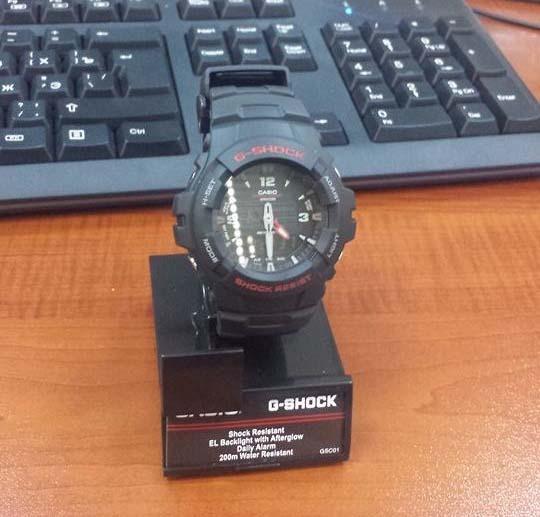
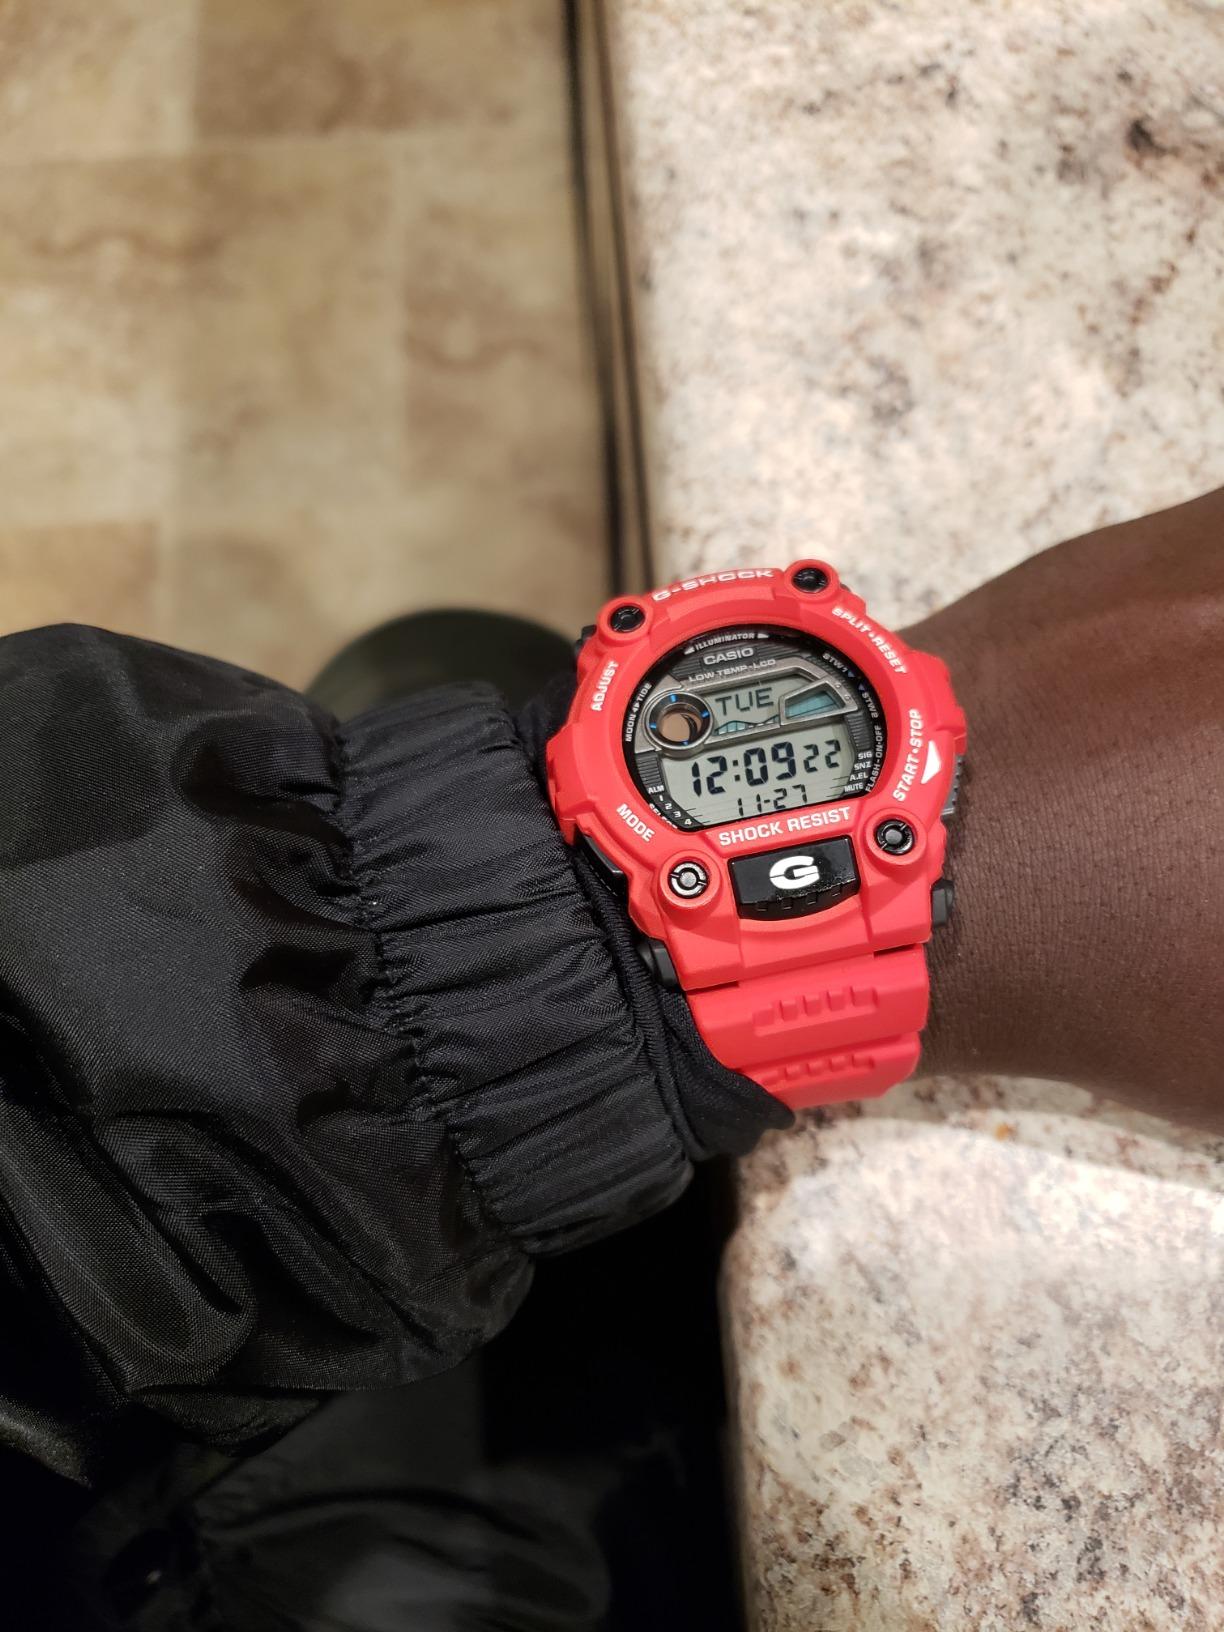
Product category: accessories_watch
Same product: no